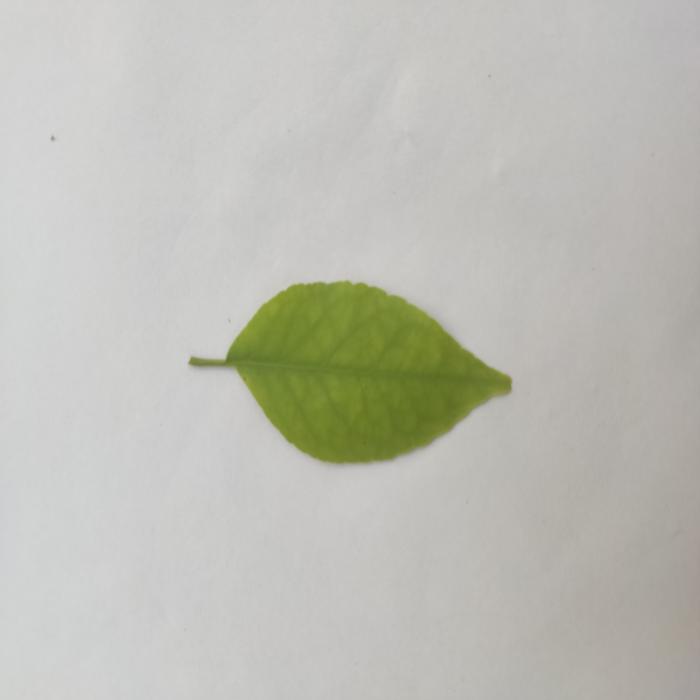
Crop: Aegle Marmelos
Leaf condition: Cercospora_Leaf